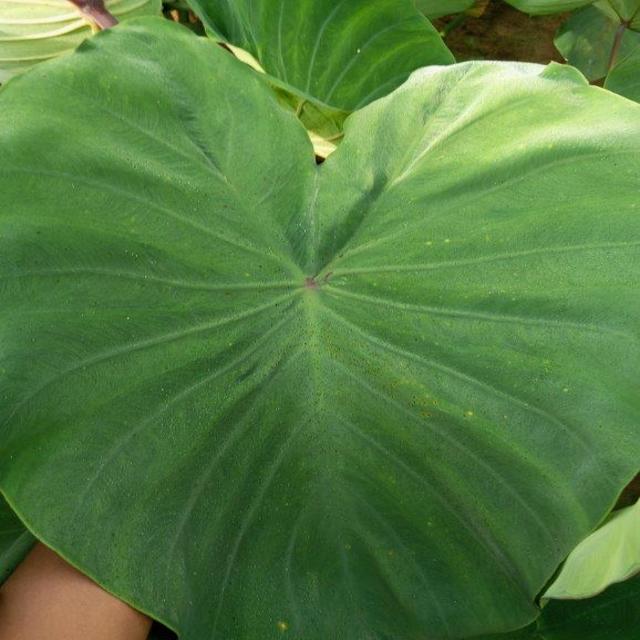
Label: Healthy